El camino de Santiago (film)

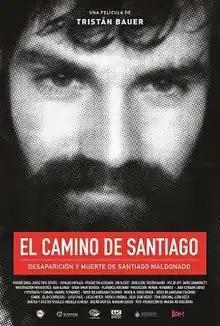

El camino de Santiago is a 2018 Argentine documentary about the Santiago Maldonado case. It was directed by Tristán Bauer and has a script of Omar Quiroga and Florencia Kirchner (the daughter of the former President Cristina Fernández de Kirchner). It was released on August 1, 2018.